Bobby Jones (golfer)

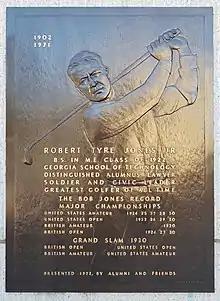
Plaque at Georgia Tech honoring Jones

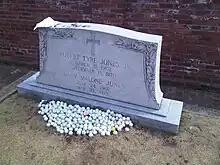
Jones's grave in Atlanta's Oakland Cemetery, with putting green, golf balls, and mementos

Jones married Mary Rice Malone in 1924, whom he met in 1919 while a freshman at Georgia Tech. They had three children: Clara Malone (1925–1994), Robert Tyre III (1926–1973), and Mary Ellen (1931–1977).